Sigismund Righini

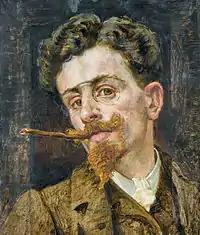
Self-portrait, c.1899

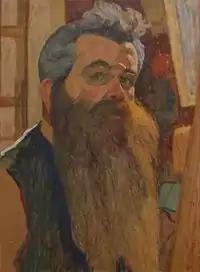
Self-portrait, 1914

Carlo Pietro Sigismund Righini (4 January 1870, Stuttgart - 24 October 1937, Zürich) was a Swiss painter and art association executive.